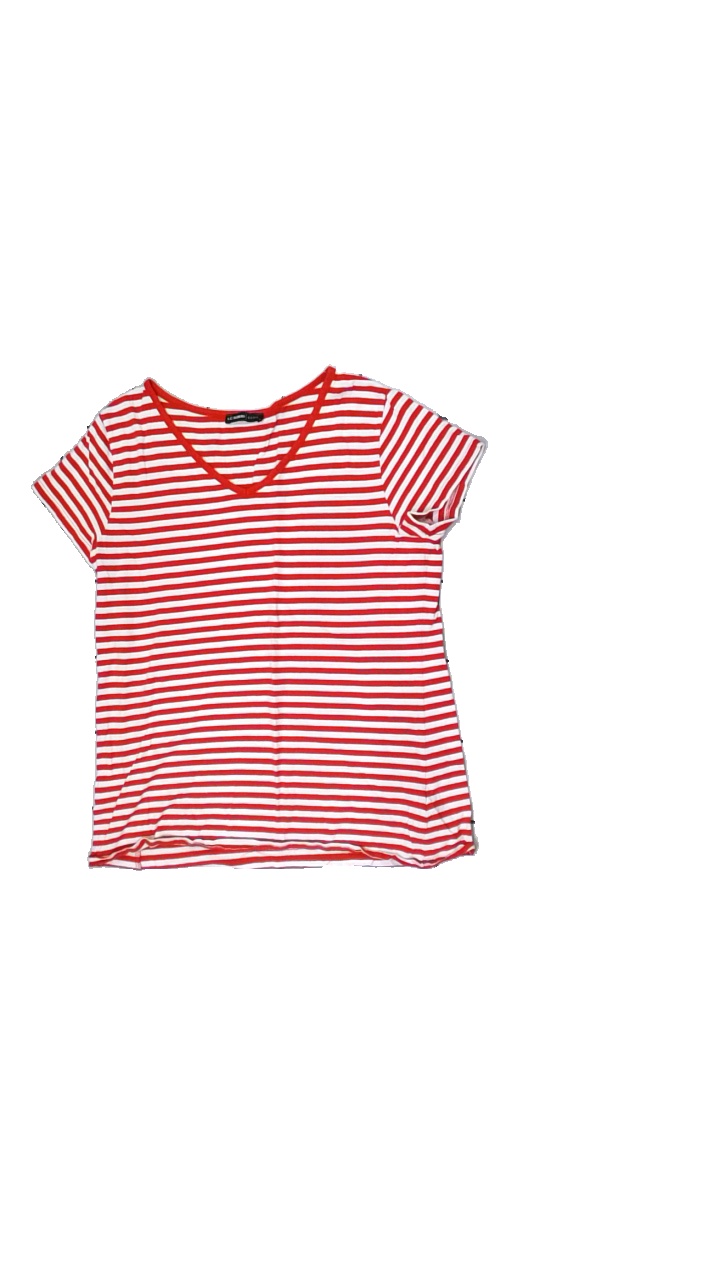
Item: T-shirt (Ladies)
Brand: Only
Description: white and red striped t-shirt
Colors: Red, White
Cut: V-collar, Regular
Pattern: Striped
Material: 100% Cotton
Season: All
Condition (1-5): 5
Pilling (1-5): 5
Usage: Reuse
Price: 50-100